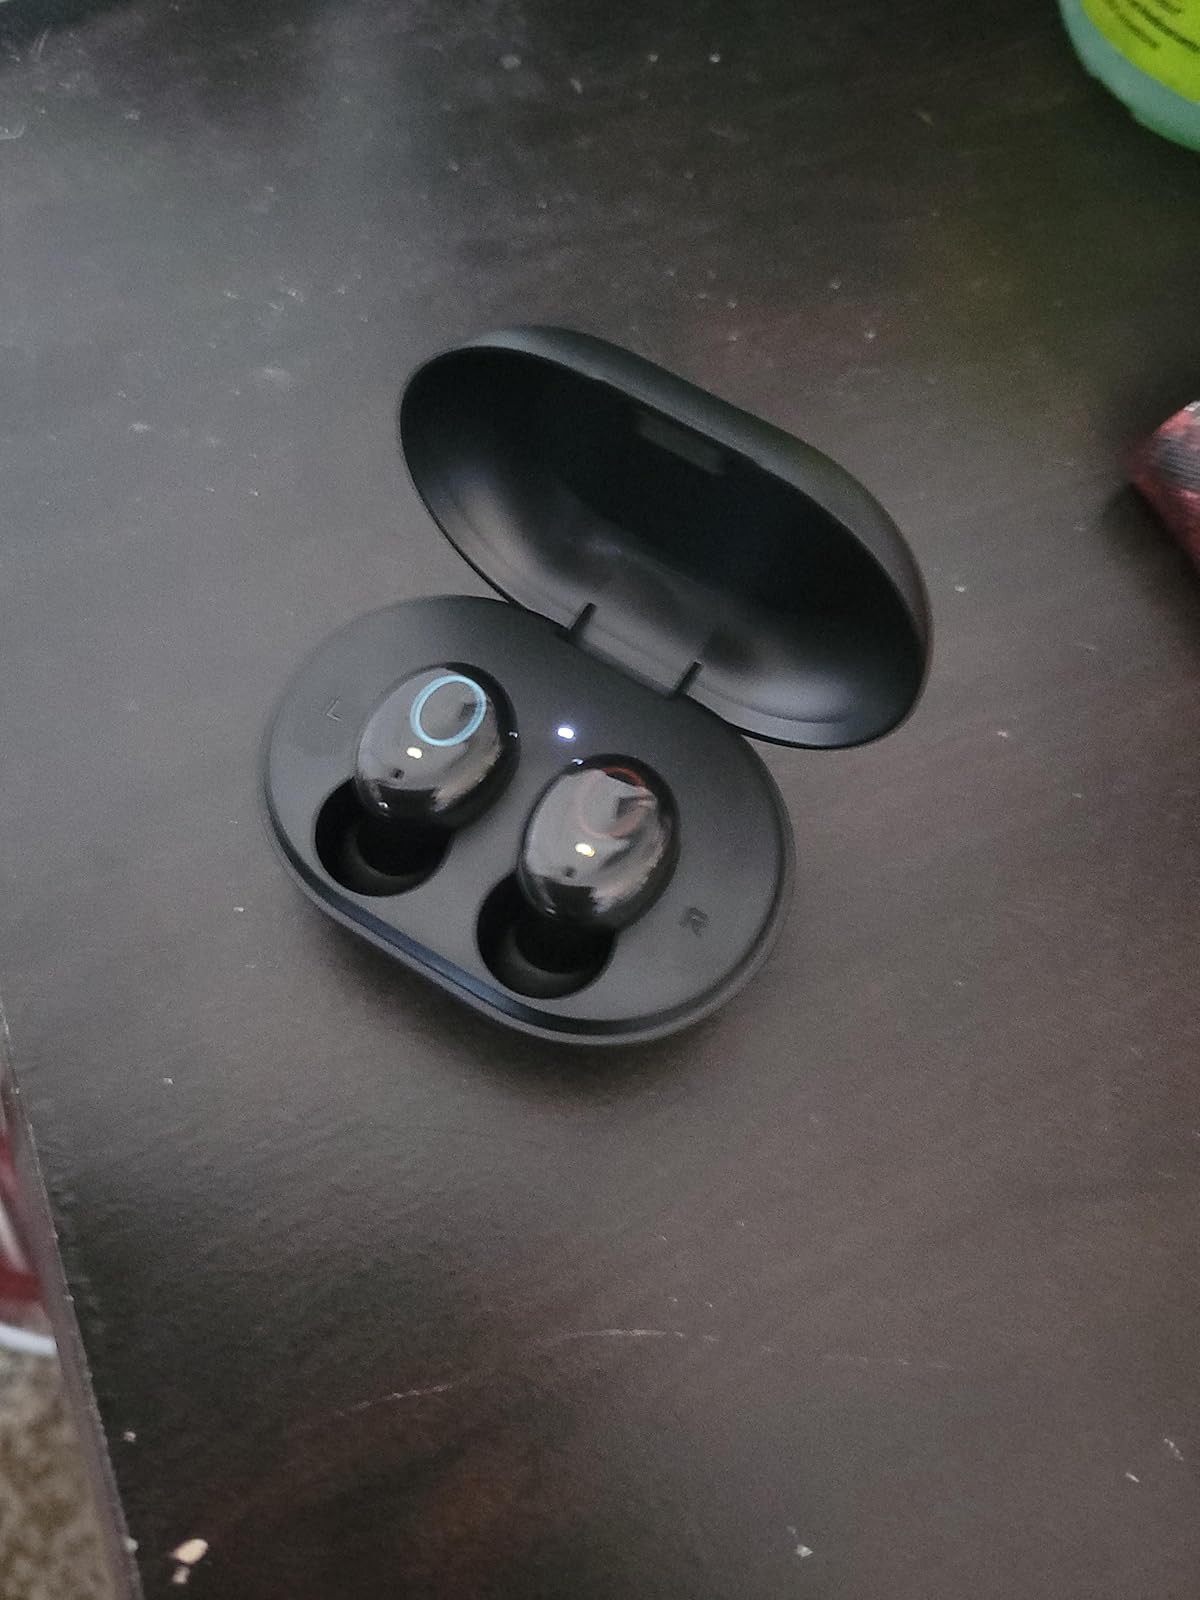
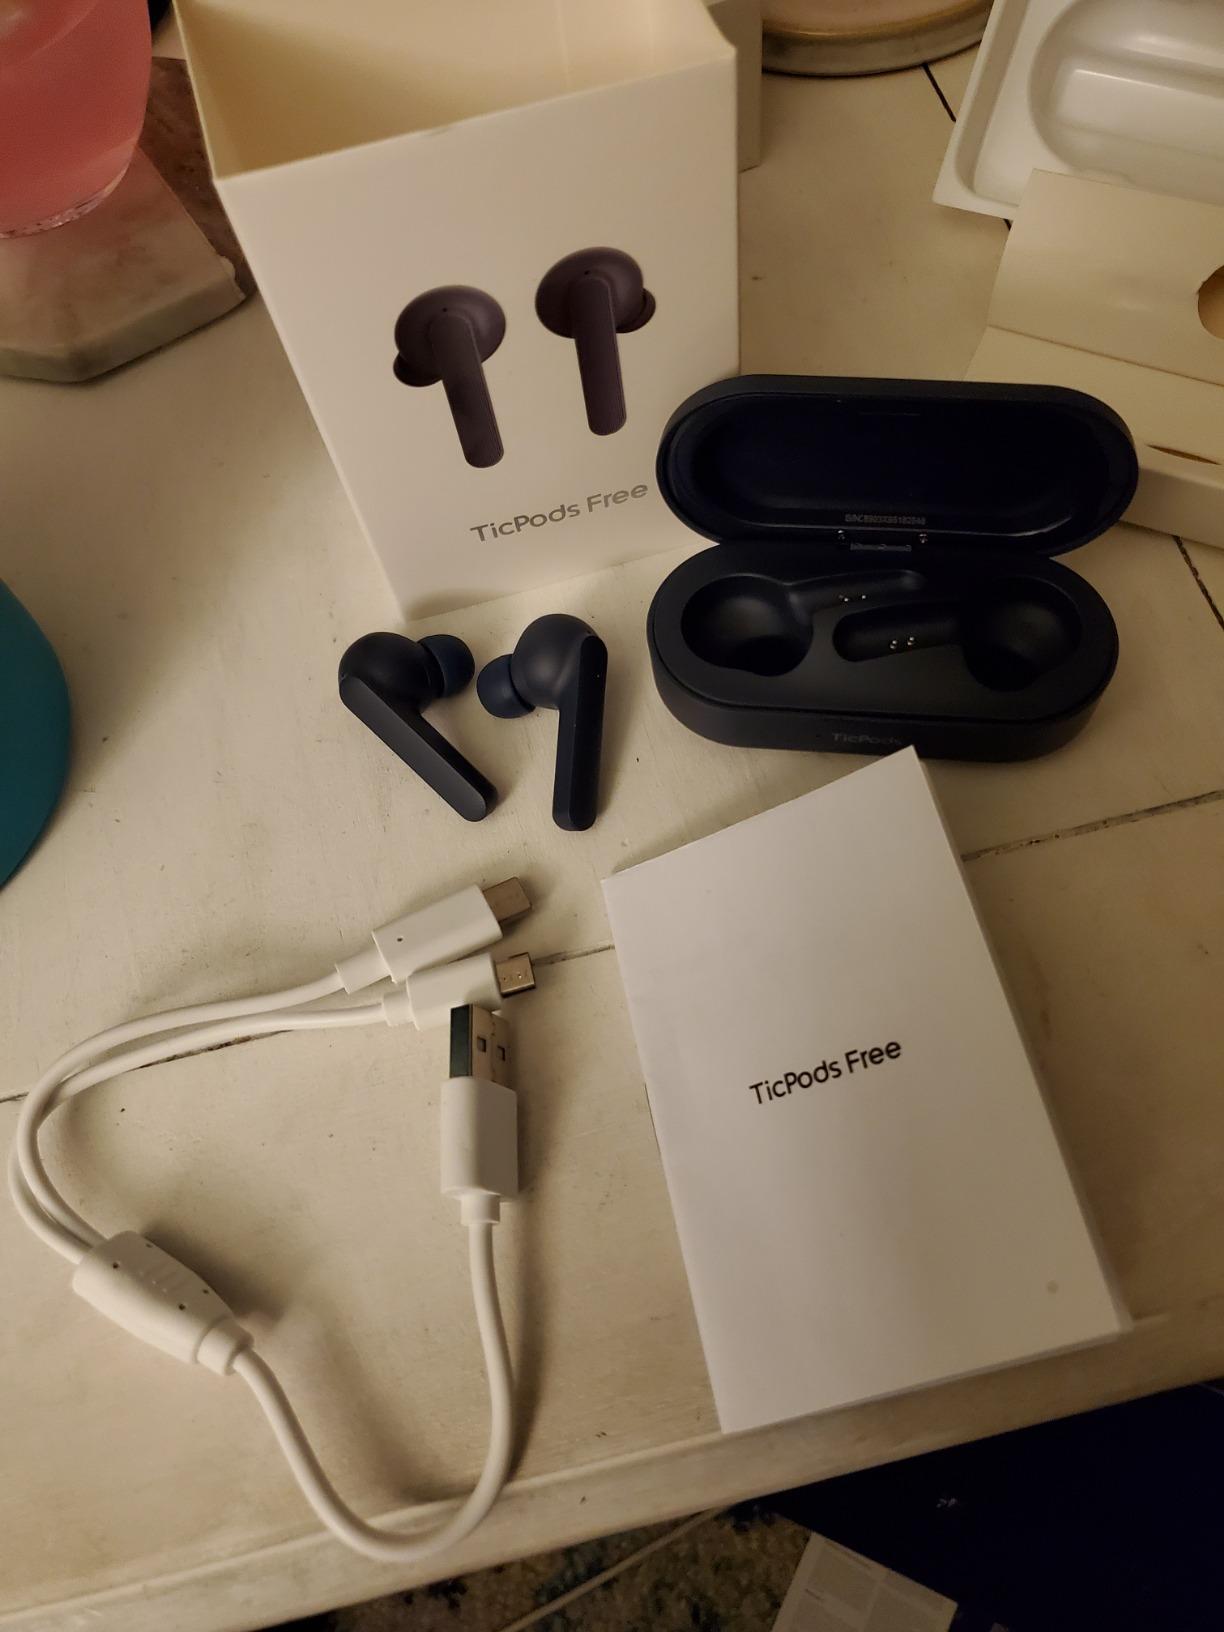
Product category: earbuds
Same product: no